Beemster

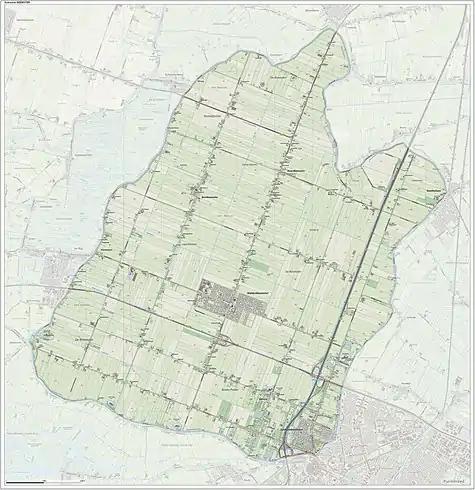
"Map of the former municipality of Beemster, 2015."

Around 800 AD the area of the modern municipality of Beemster was covered in peat. The name "Beemster" was derived from "Bamestra", the name of a small river in the area. In the period 1150–1250 peat-digging and storm floods enlarged that small river into an inland sea, a lake connected with the Zuiderzee. Around 1605 private investors started to drain the Beemster lake. In 1610, this was almost complete, but the lake re-filled because of a breach in the Zuiderzee dikes. It was decided to make the ring-dike a meter high above the surrounding country. In 1612 the polder was dry and the land was divided among the investors. In the earlier days of the polder, farmers occupied its lands for growing the crops necessary for long sea journeys by the VOC to the East Indies. The farmland was so good that the project was considered an economic success, in contrast to, e.g., the Heerhugowaard. Since 1999 the entire Beemster polder has been on the UNESCO world heritage list.